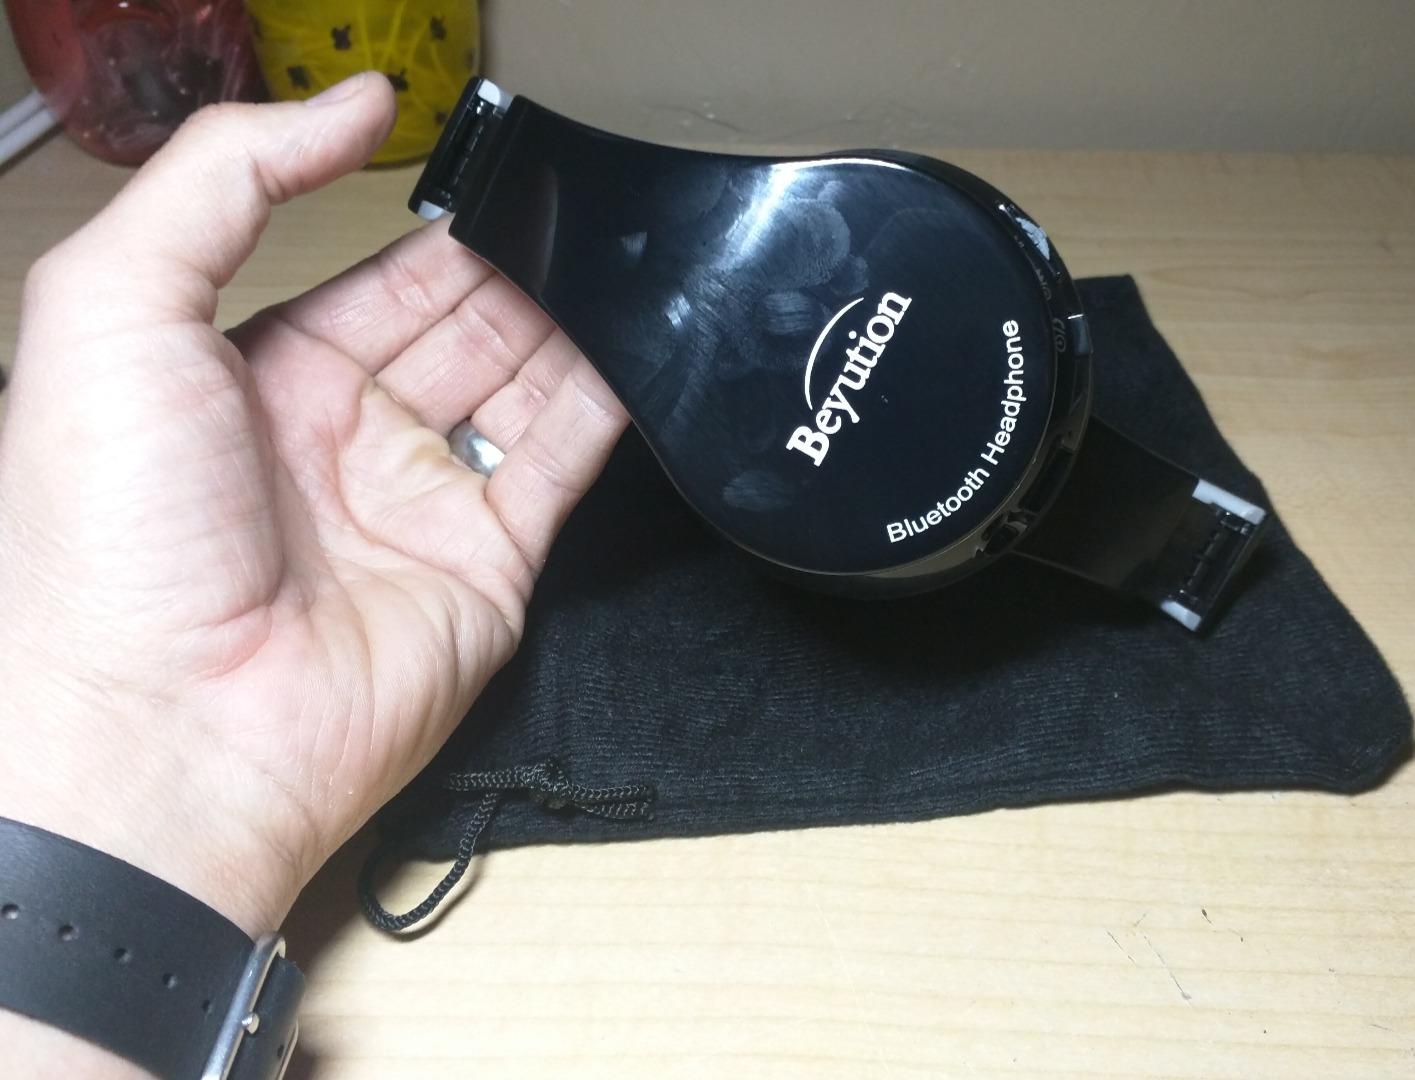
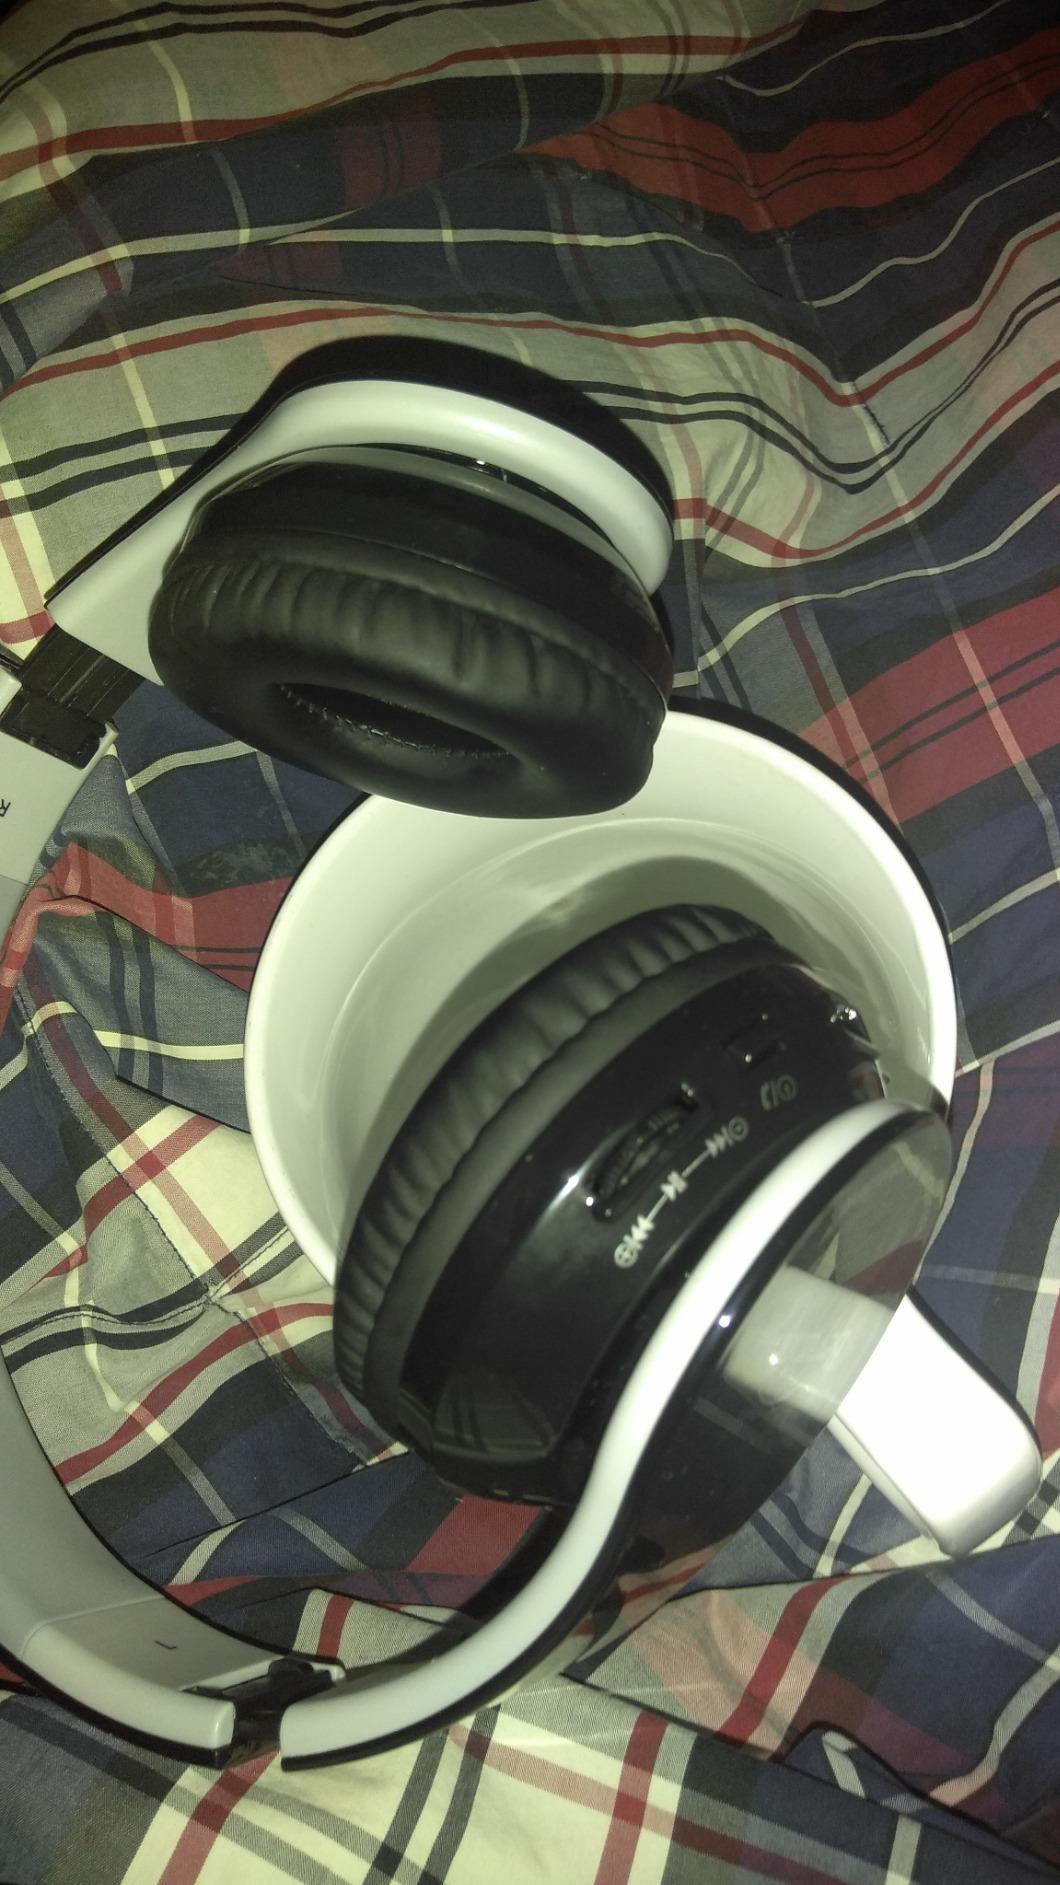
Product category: headphones
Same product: yes